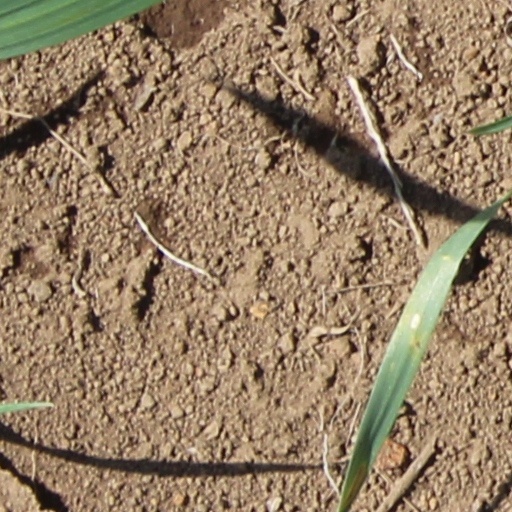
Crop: wheat